Corn nut

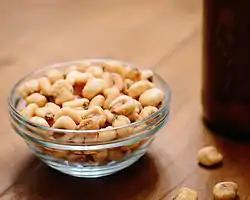
Corn nuts in a bowl

Corn nuts, also known as toasted corn, are a snack food made of roasted or deep-fried corn kernels. It is referred to as cancha in Peru, chulpi in Ecuador, kikones in Spain, and cornick in the Philippines.